Coccydynia

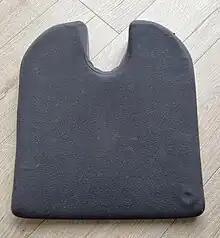
Coccyx cushion with a cutout

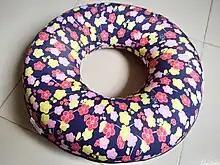
Donut cushion

Since sitting on the affected area may aggravate the condition, a cushion with a cutout at the back under the coccyx is recommended. If there is tailbone pain with bowel movements, then stool softeners and increased fiber in the diet may help. Anti-inflammatory medications such as NSAIDS may be prescribed.